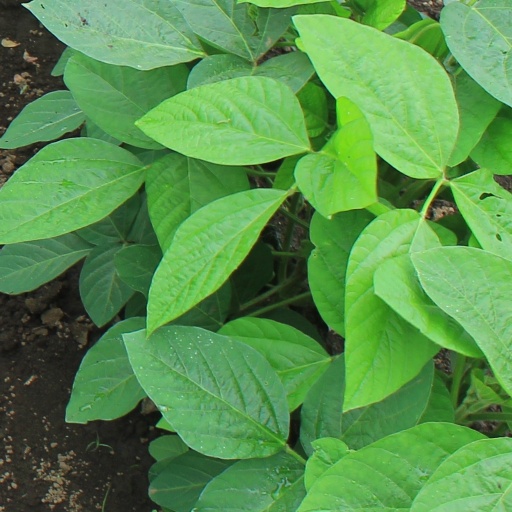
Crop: soybean